Apollo 8

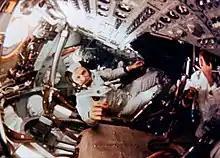
Still from film of the crew taken while they were in orbit around the Moon. Frank Borman is in the center.

The first mid-course correction came eleven hours into the flight. The crew had been awake for more than 16 hours. Before launch, NASA had decided at least one crew member should be awake at all times to deal with problems that might arise. Borman started the first sleep shift but found sleeping difficult because of the constant radio chatter and mechanical noises. Testing on the ground had shown that the service propulsion system (SPS) engine had a small chance of exploding when burned for long periods unless its combustion chamber was "coated" first by burning the engine for a short period. This first correction burn was only 2.4 seconds and added about velocity prograde (in the direction of travel). This change was less than the planned , because of a bubble of helium in the oxidizer lines, which caused unexpectedly low propellant pressure. The crew had to use the small RCS thrusters to make up the shortfall. Two later planned mid-course corrections were canceled because the Apollo8 trajectory was found to be perfect.